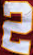
Number: 2